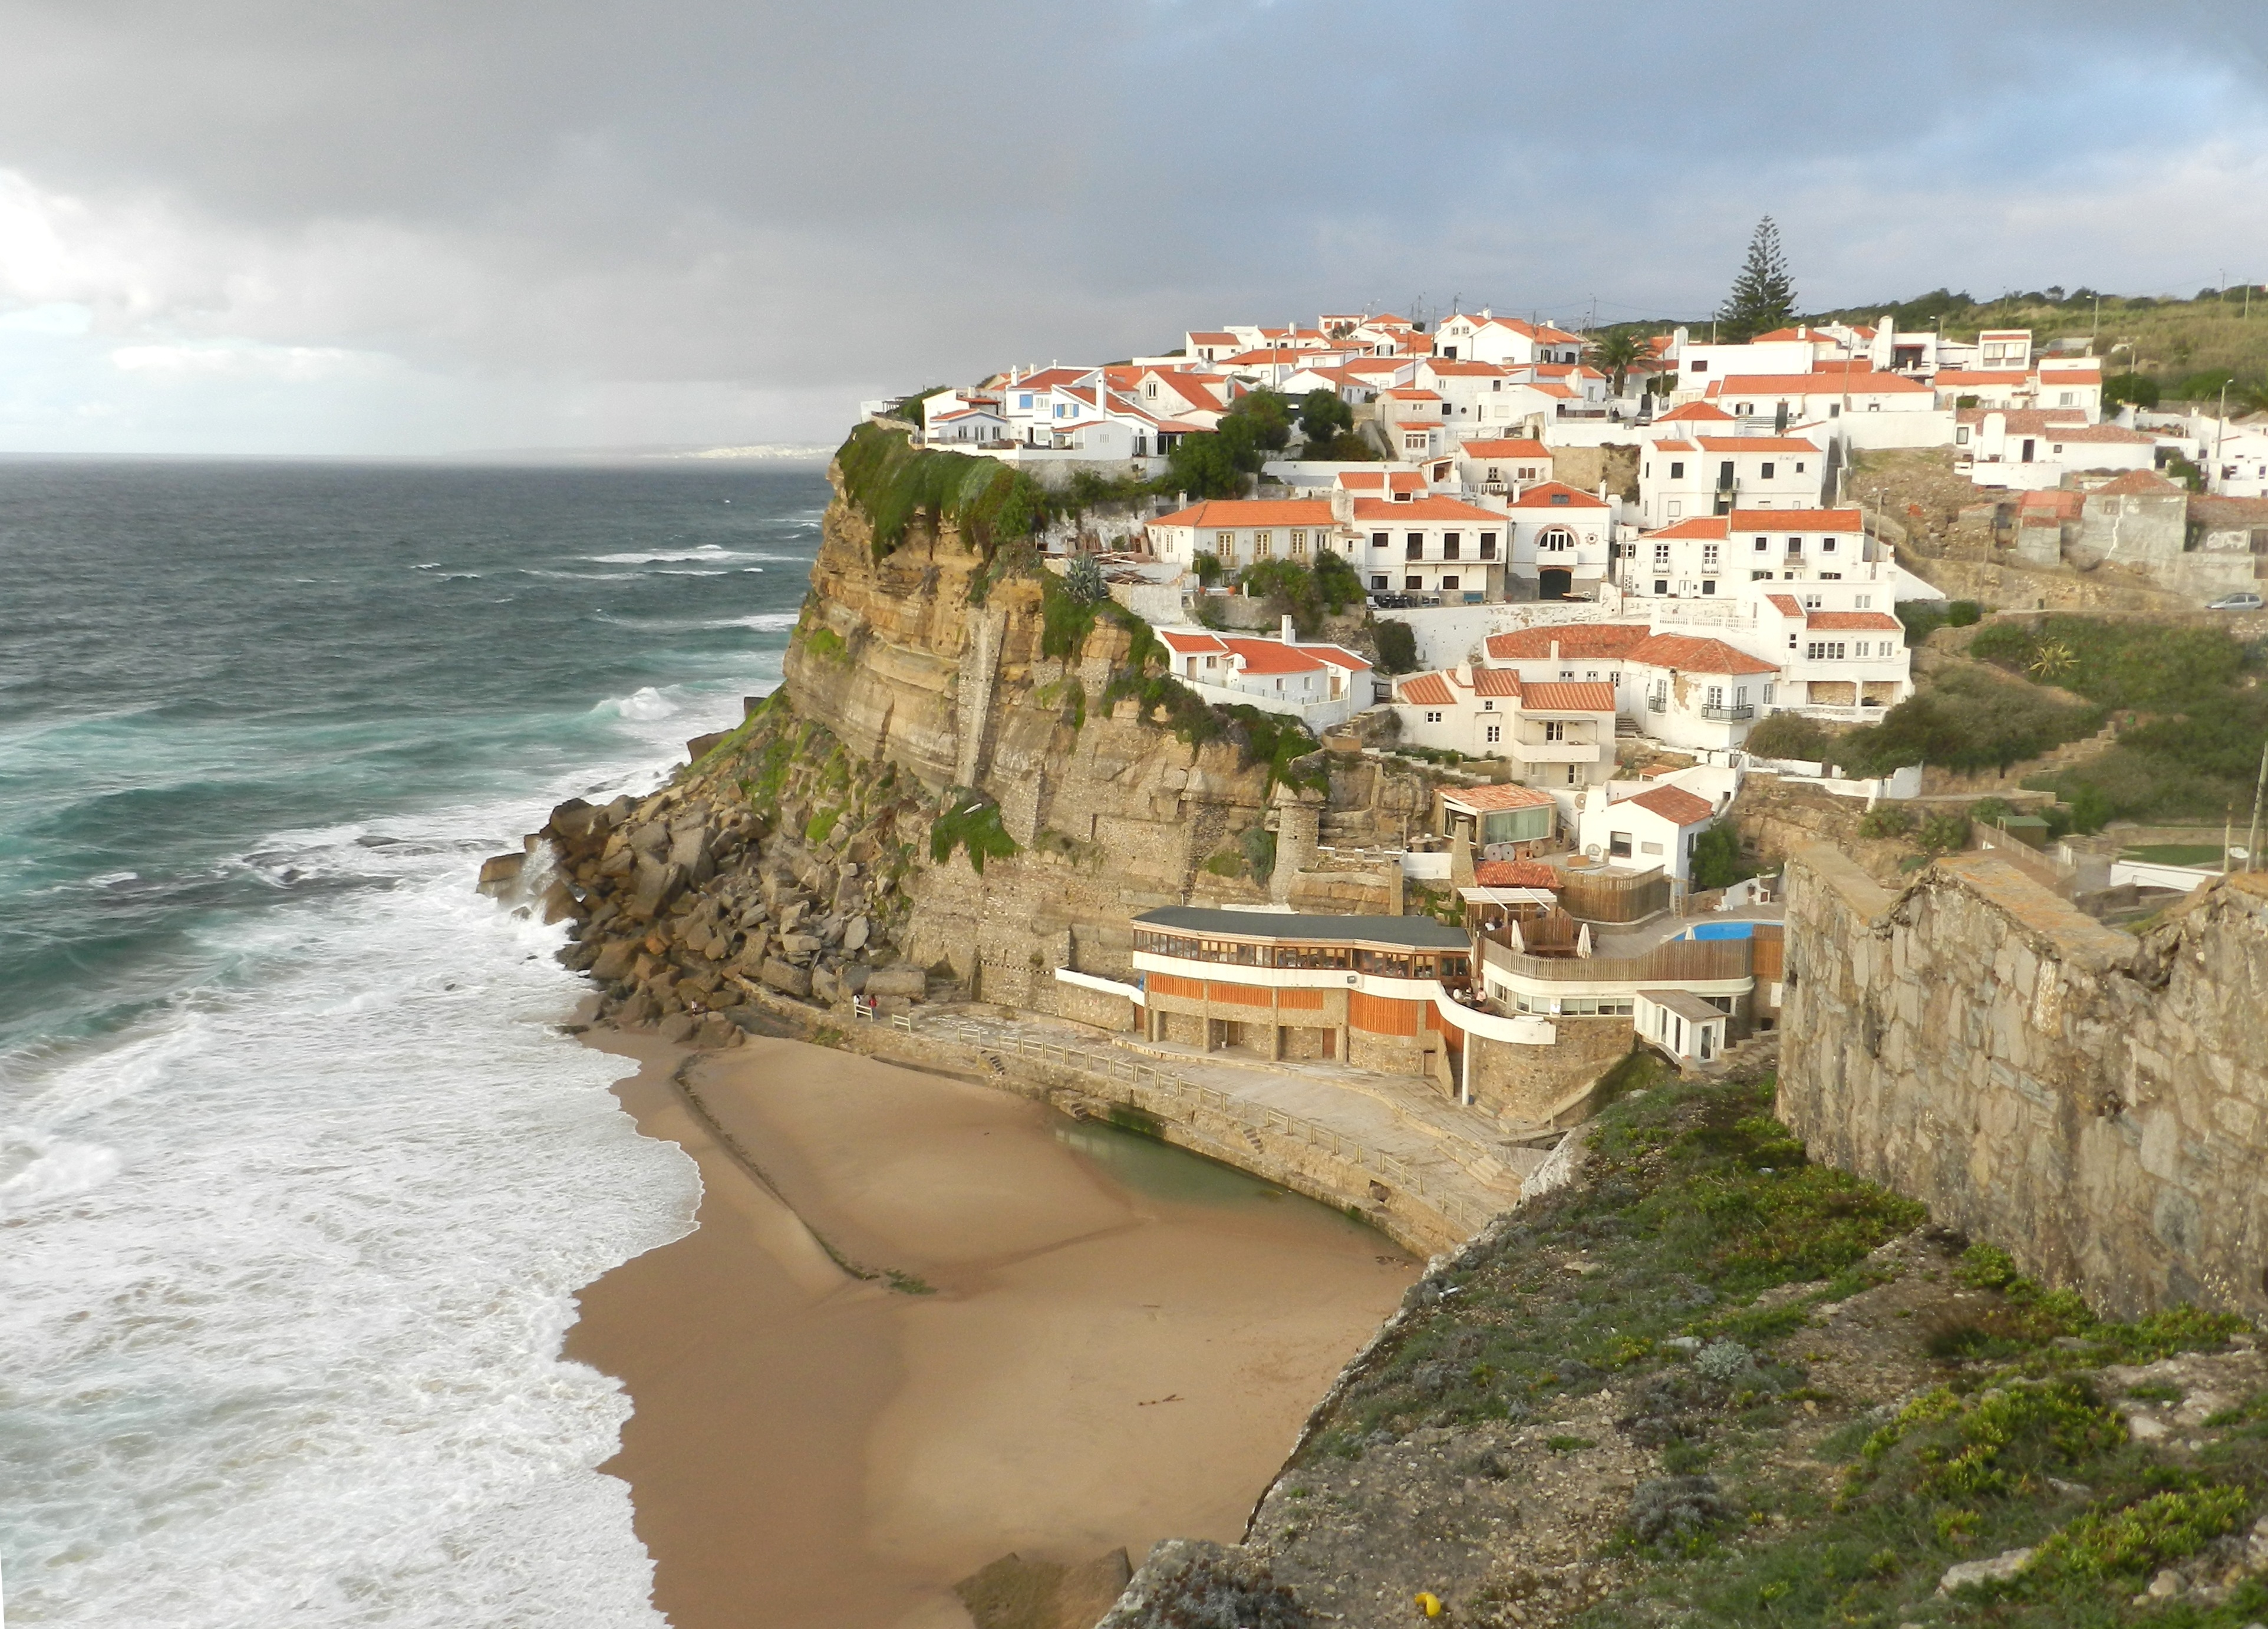
beach, sea, coast, ocean, town, vacation, cliff, cove, tower, scenic, bay, tourism, terrain, portugal, sintra, cape, azenhas do mar